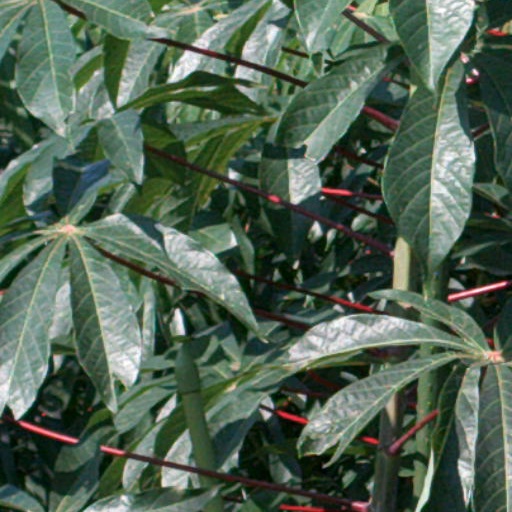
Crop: cassava